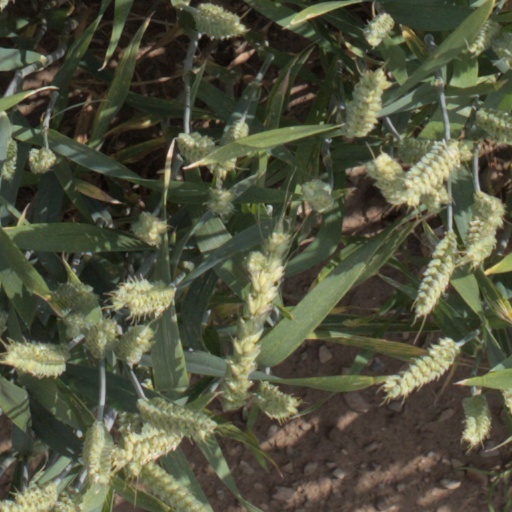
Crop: wheat